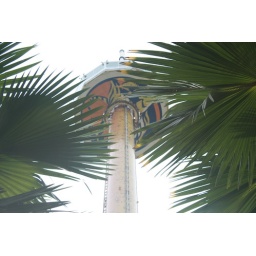
The tiger sky Tower in Sentosa